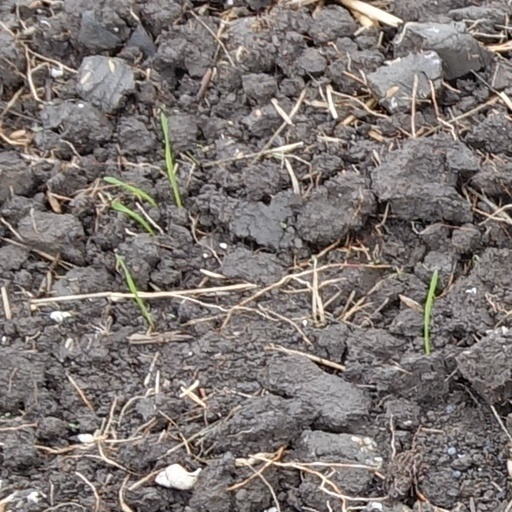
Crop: wheat